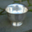
Label: bowl